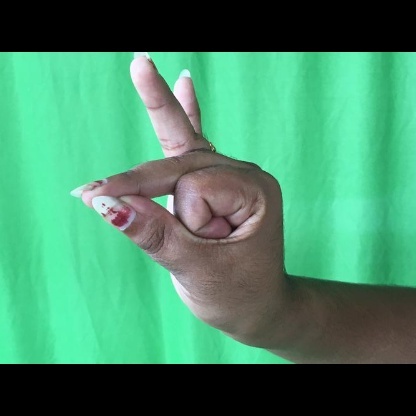
Mudra: Bramaram